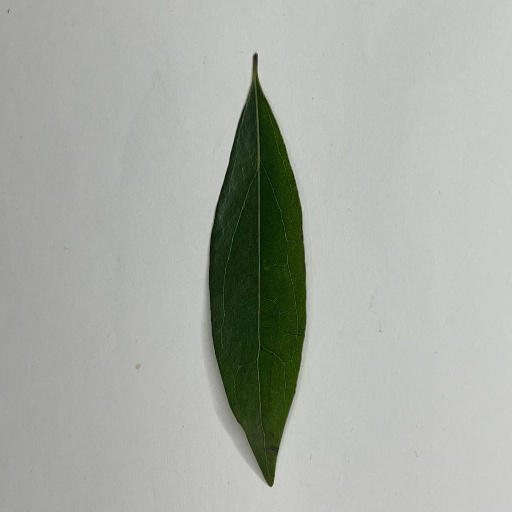
Species: Camphor
Leaf condition: Healthy Leaf